Miles Leaburn

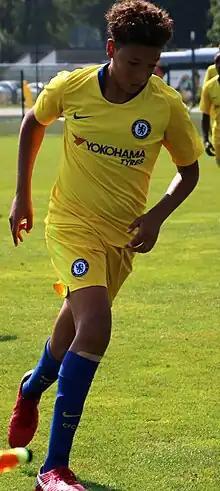
Miles Leaburn as a youth player at Chelsea

Coming through the youth system of Chelsea, Leaburn moved to Charlton Athletic in 2019 and signed his first professional contract with the club on 11 July 2022.